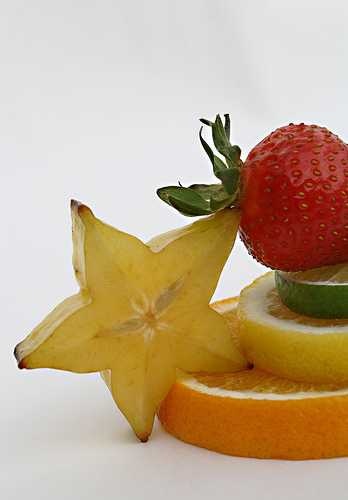
Label: Orange